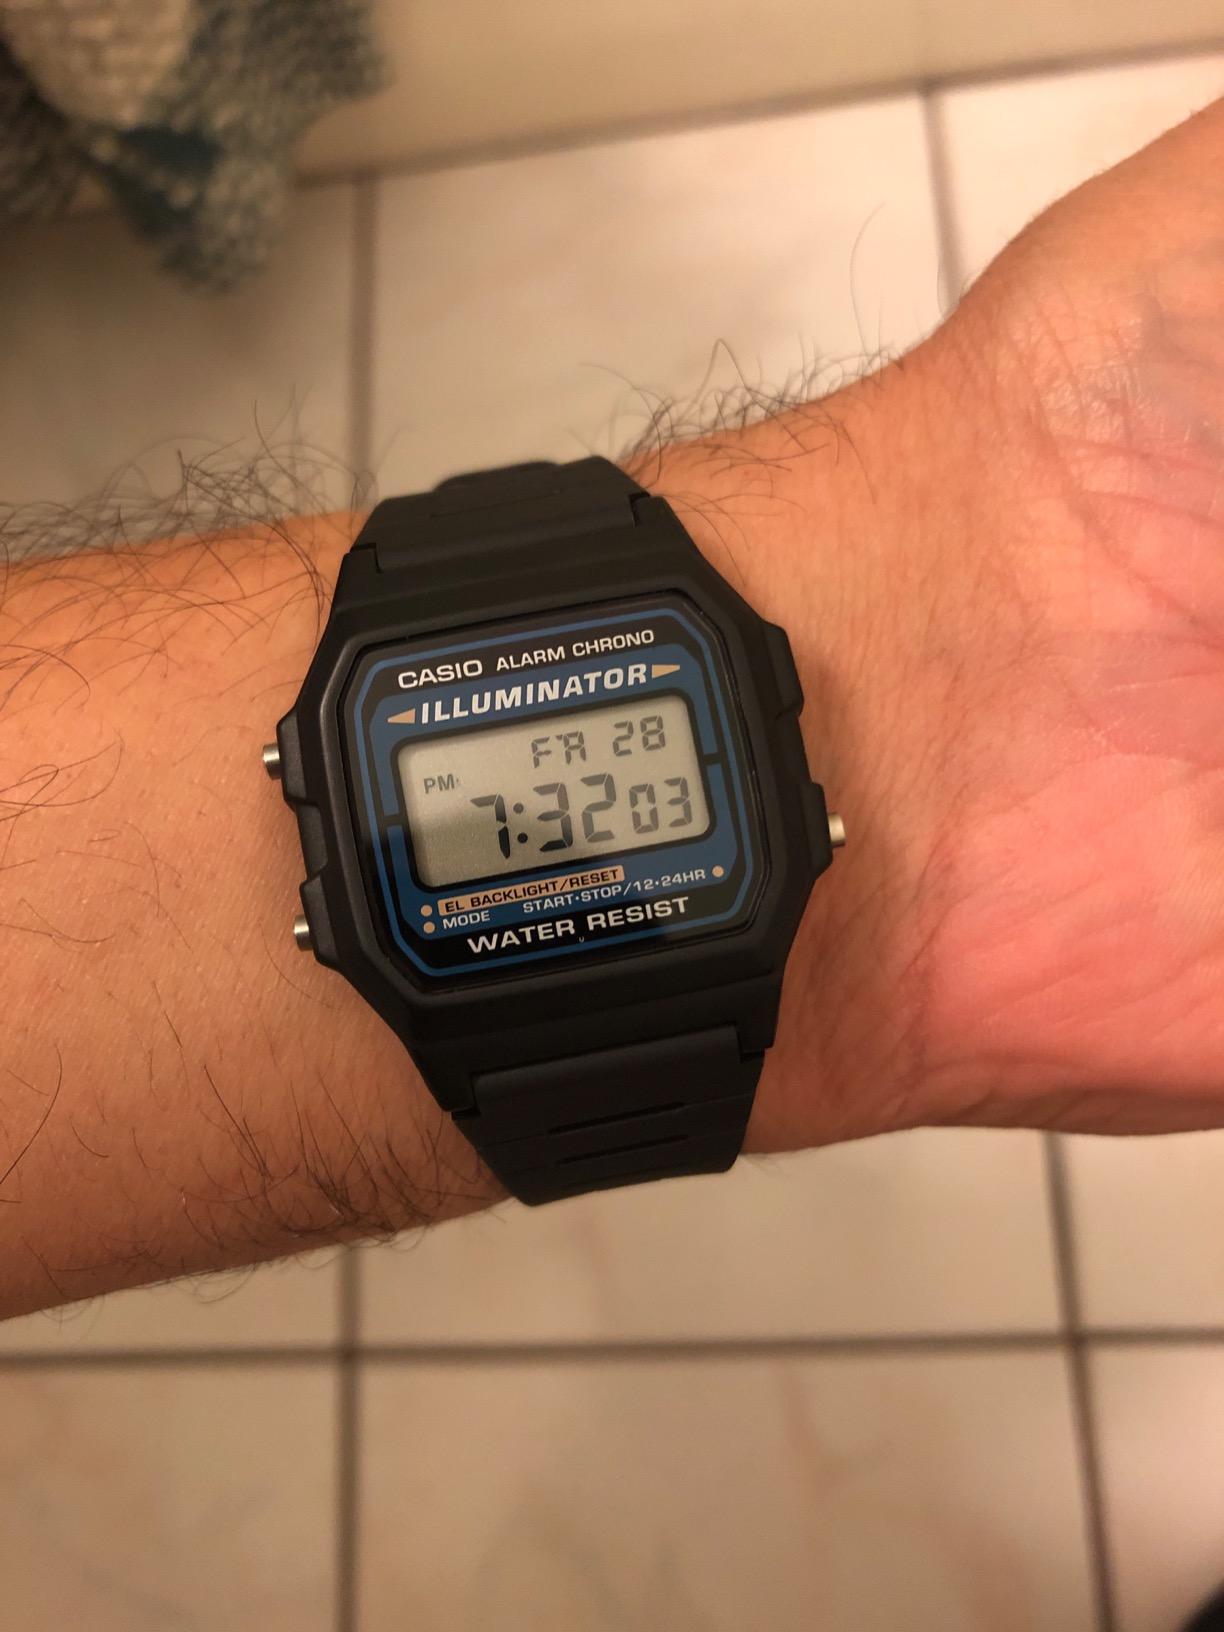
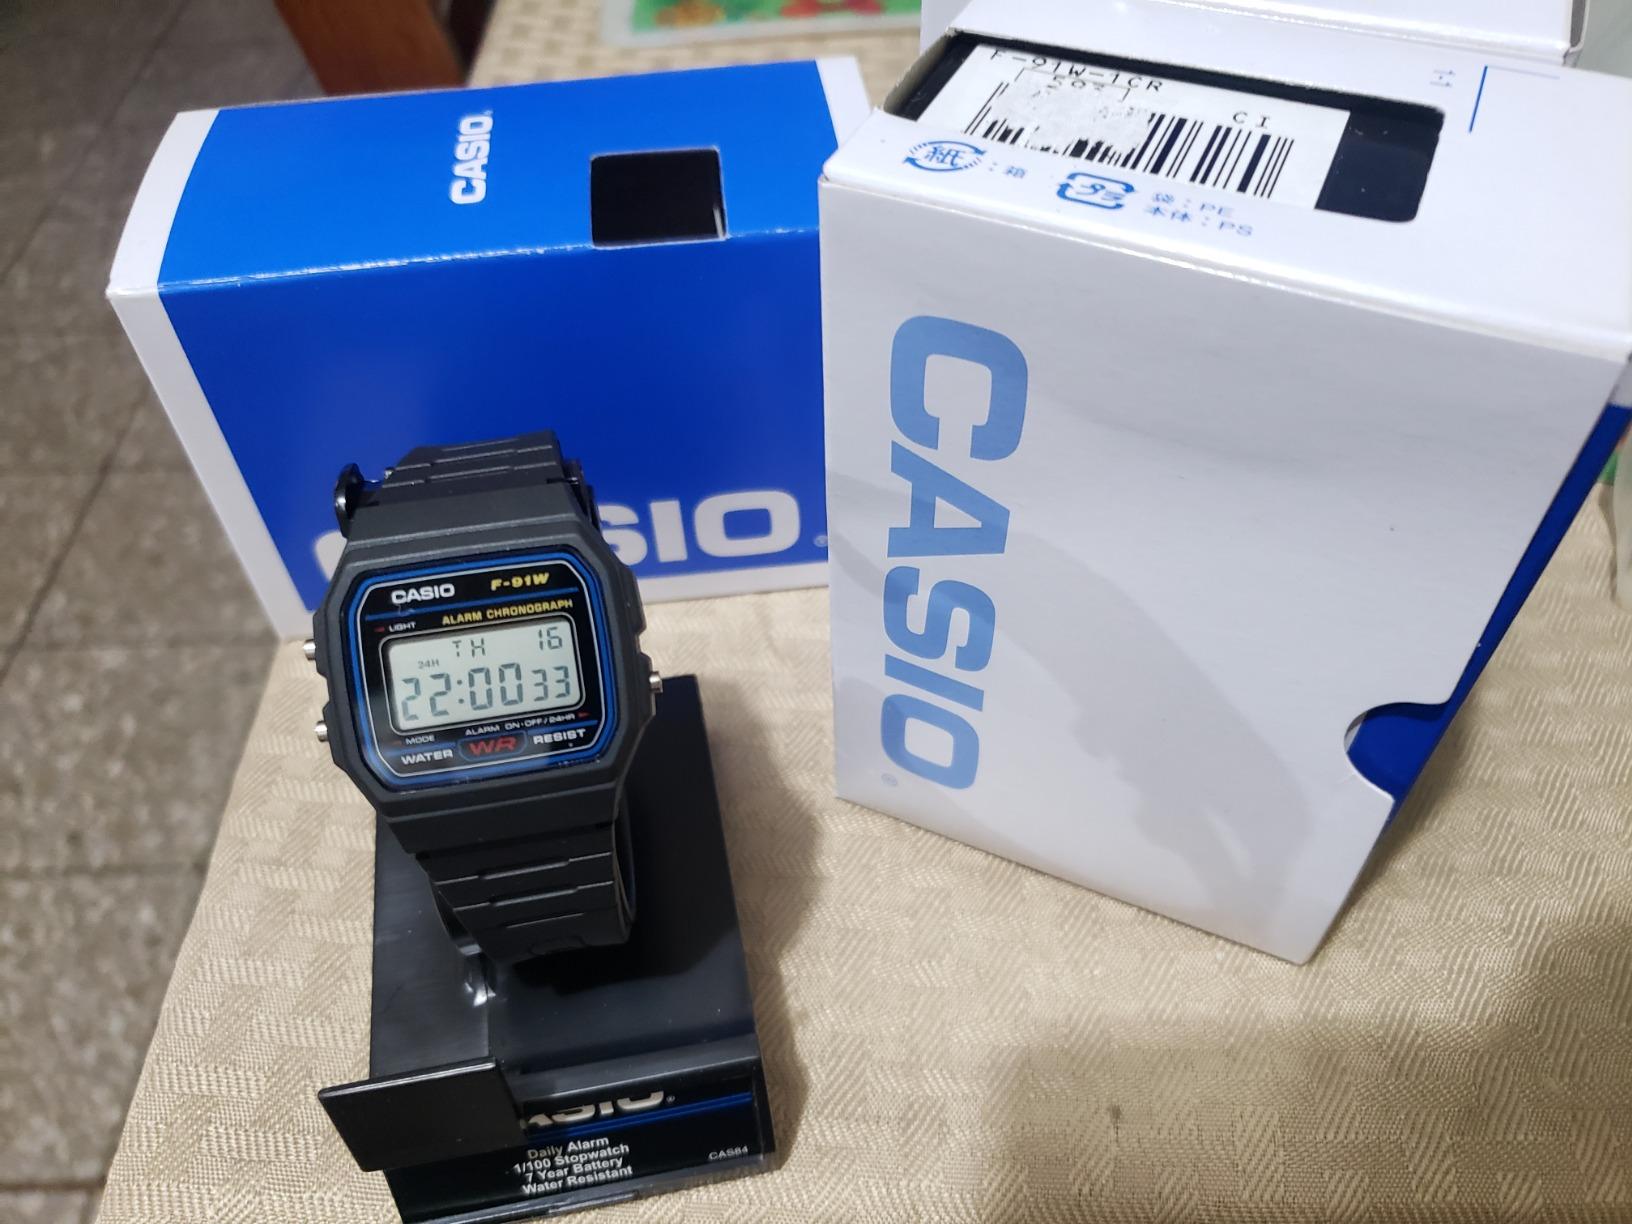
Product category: accessories_watch
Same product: no